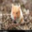
Label: hamster